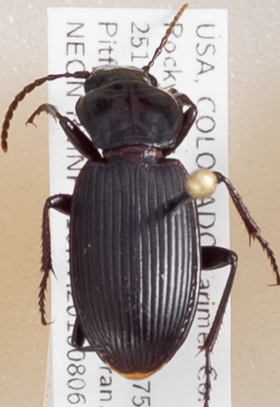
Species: Pterostichus protractus
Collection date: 2018-08-06
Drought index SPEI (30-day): -0.23
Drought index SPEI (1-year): -1.082
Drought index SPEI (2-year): -0.46